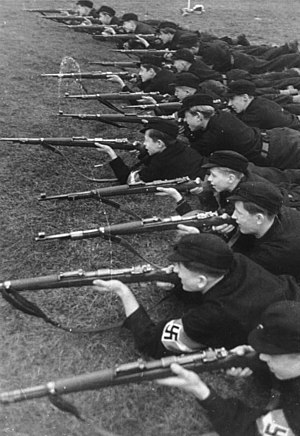
Hitlerjugend / Oplæring
Medlemmer af Hitlerjunged i træning ved en af værnedygtighedslejrene
Hitlerjugend var en paramilitær ungdomsorganisation for drenge. De blev opdraget efter den ariske races principper i Nazityskland.